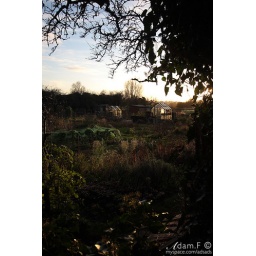
The Wimborne Allotments by the river stour at Julians bridge